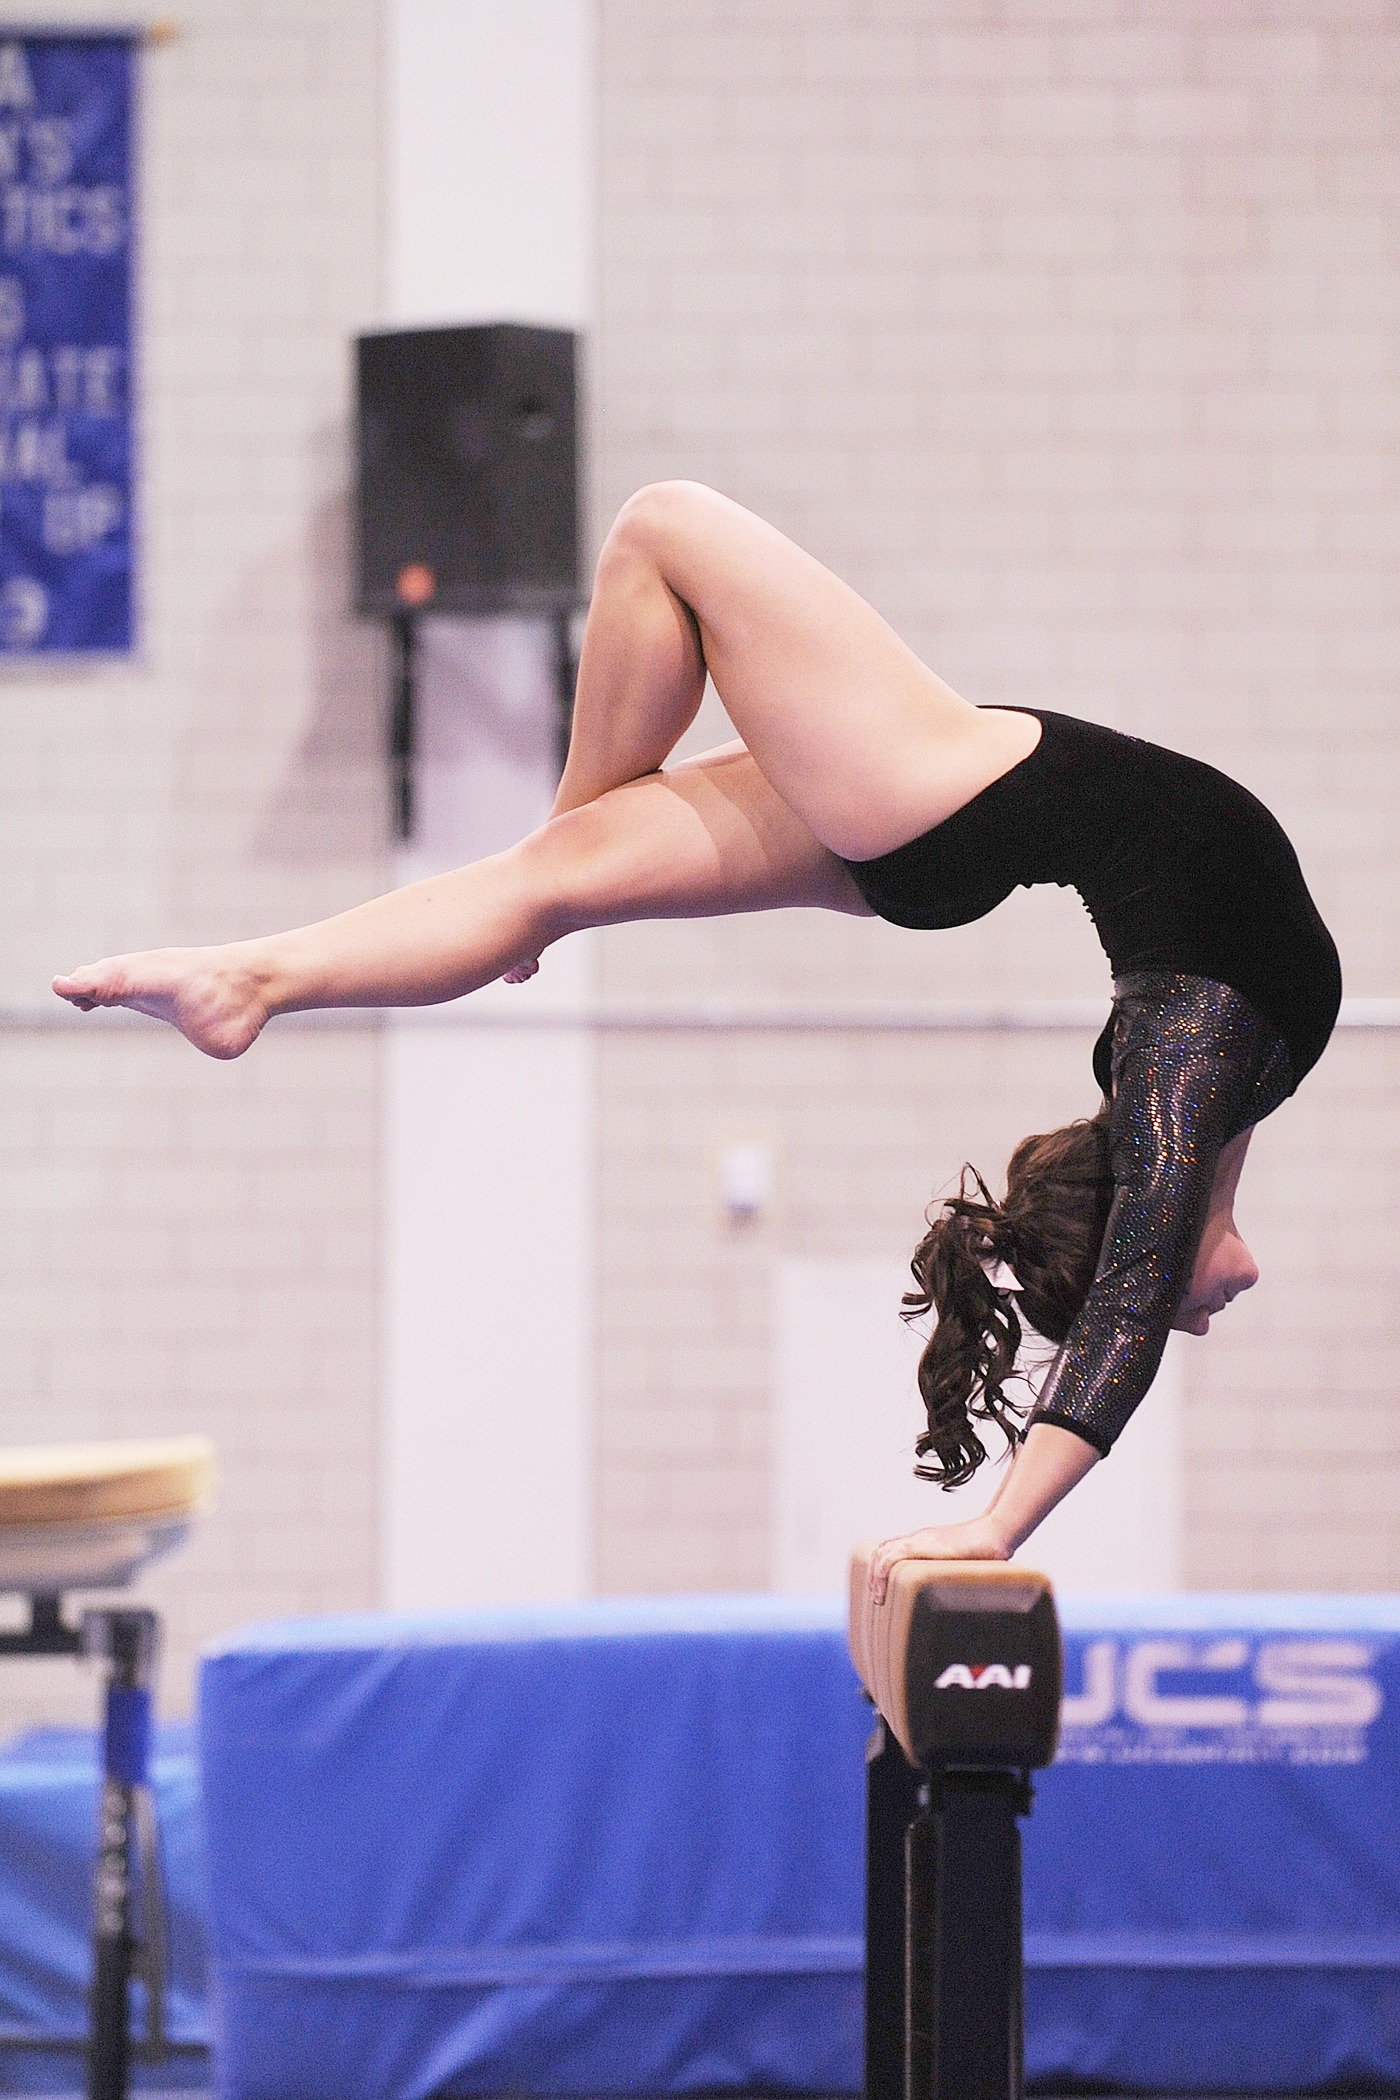
woman, sport, female, leg, competition, inside, sports, gymnastics, graceful, gymnast, balance beam, individual sports, physical fitness, artistic gymnastics, floor gymnastics